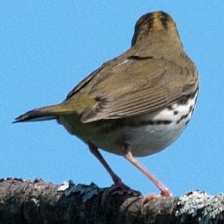
Species: OVENBIRD
Scientific name: SEIURUS AUROCAPILLA